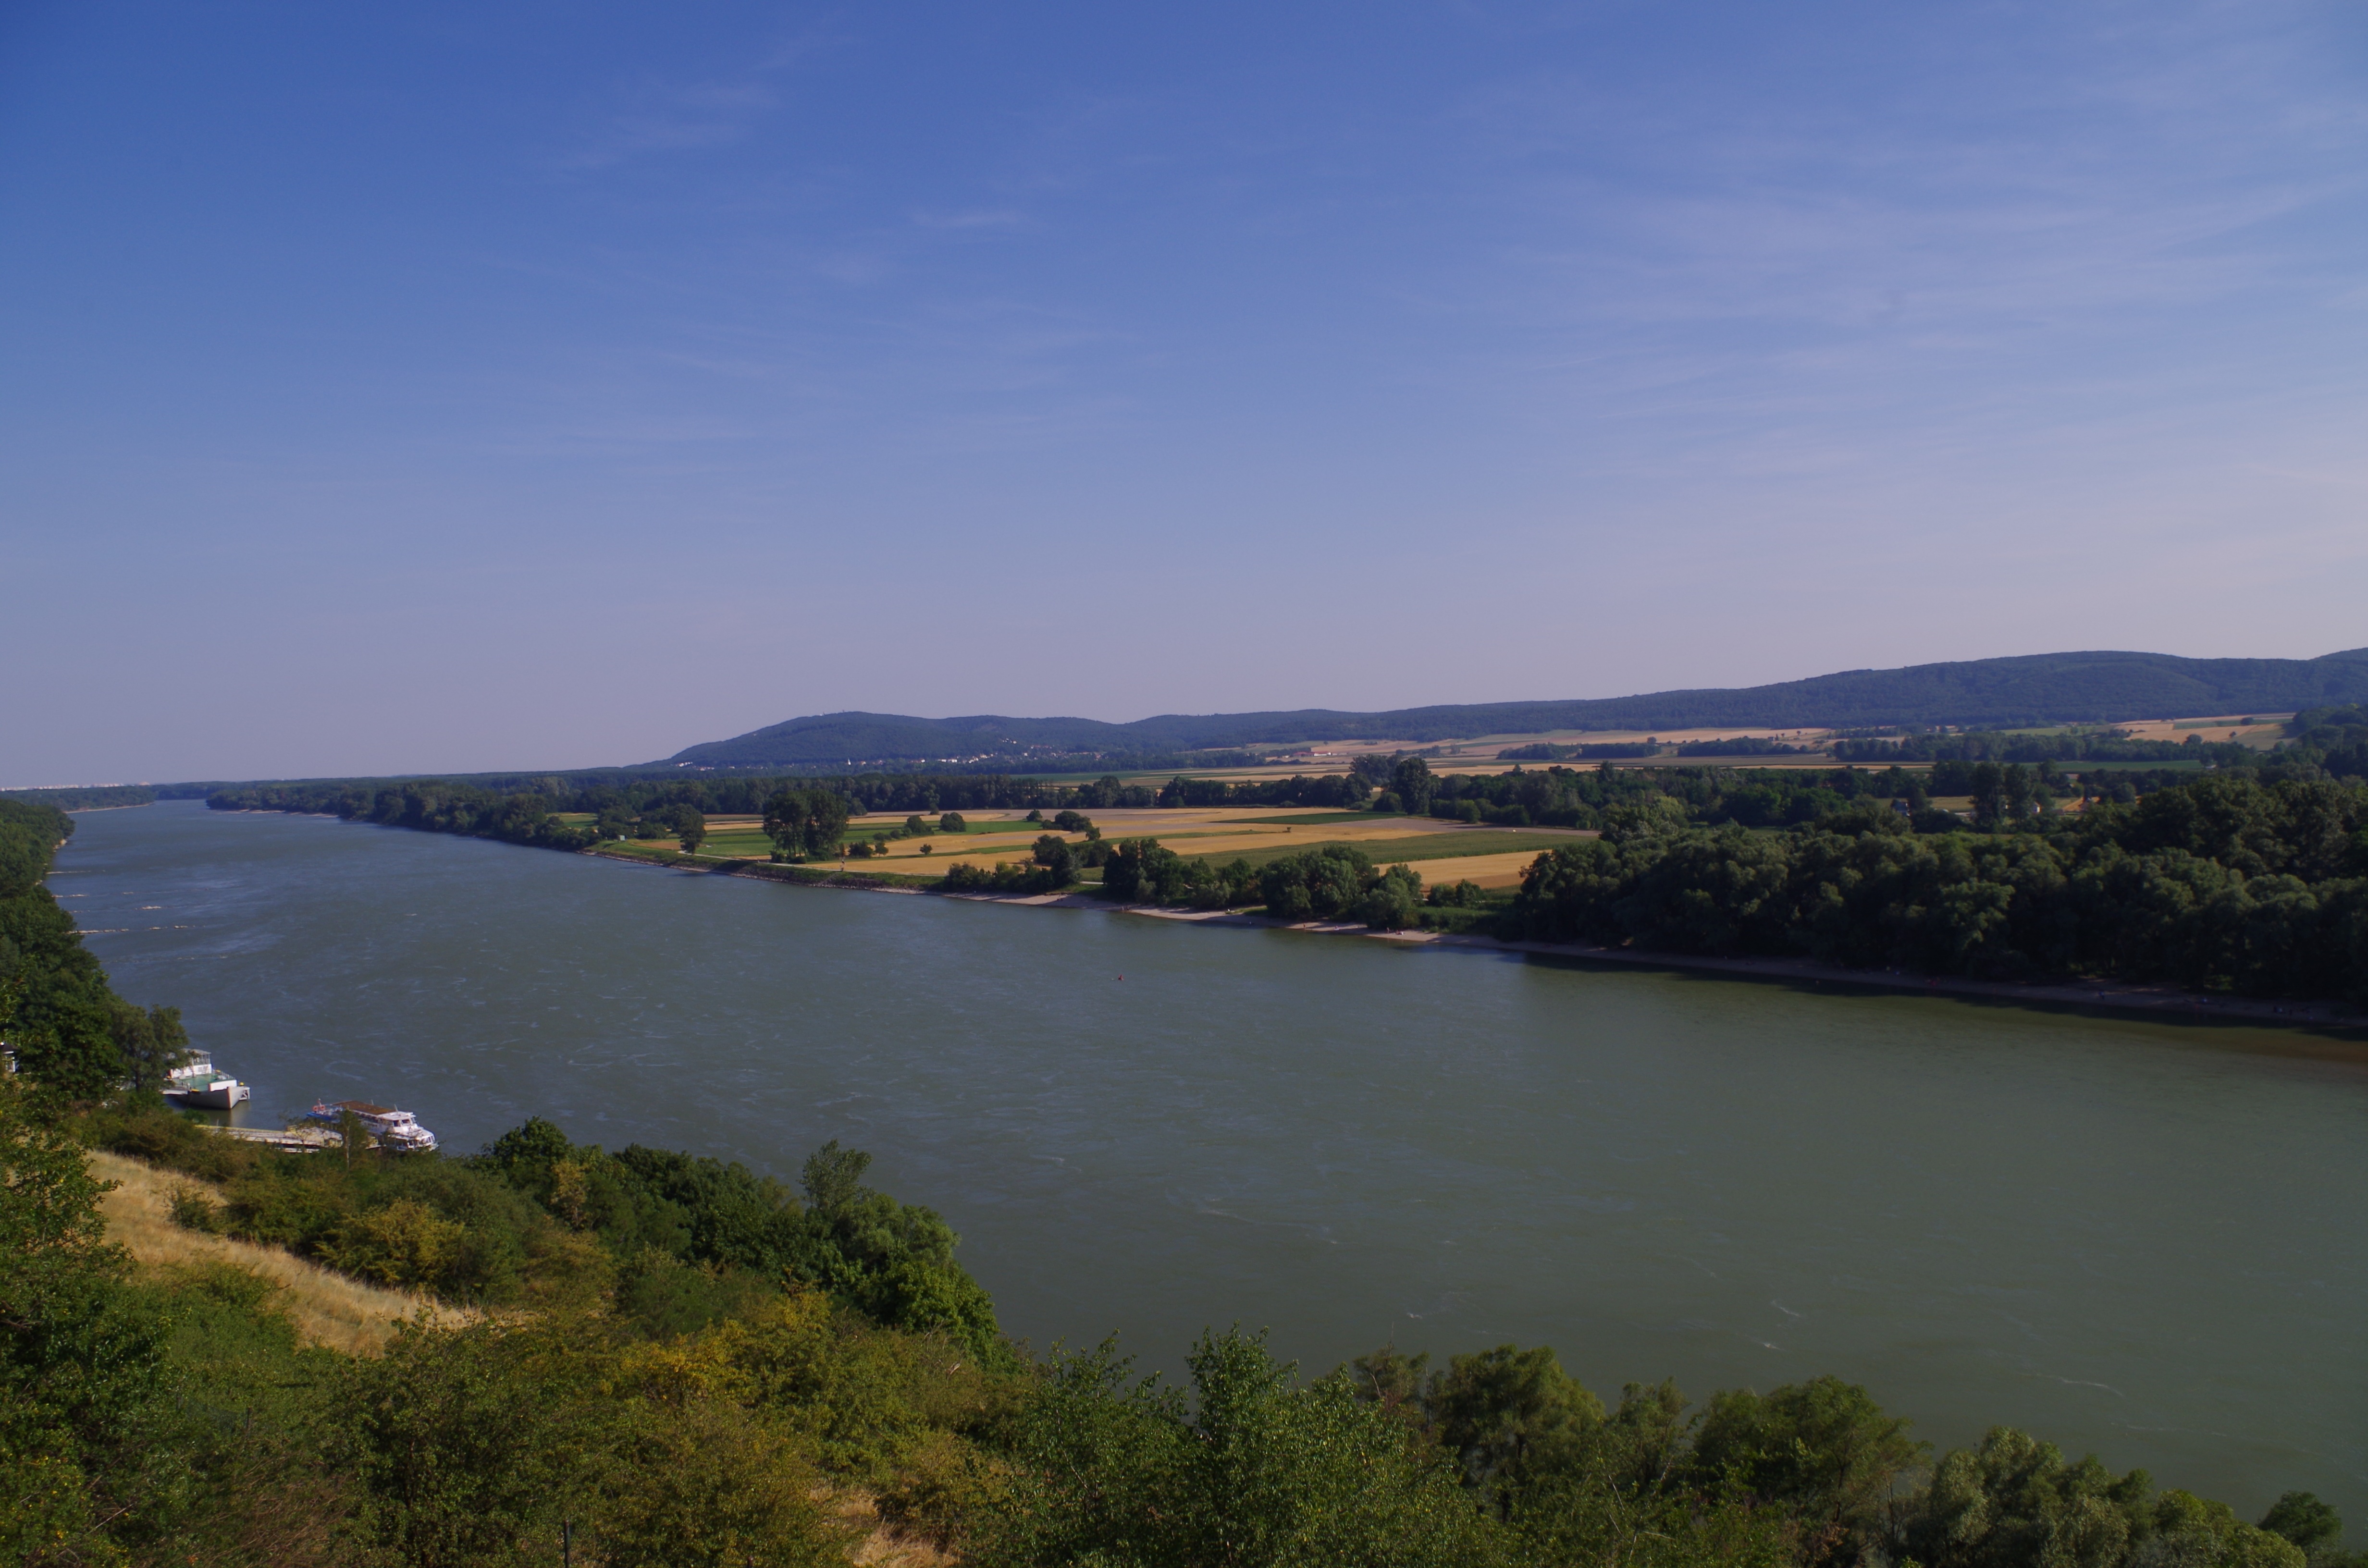
sea, water, lake, river, reflection, bay, reservoir, waterway, body of water, danube, views, loch, bratislava, slovakia, devin